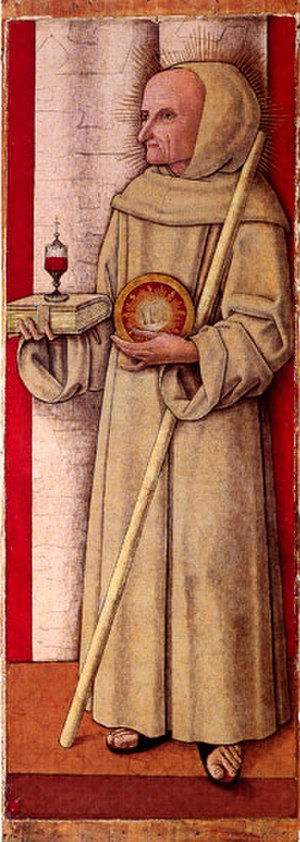
Pietro Alemanno
Pietro Alemanno, Skt. James fra Marches, fresco
Pietro Alemanno var en østrigsk-italiensk renæssancemaler. Han er født i Göttweig, Østrig og døde i Ascoli Piceno, Italien. Han var i lære sammen med Carlo Crivelli og malede alterstykket Jomfru og barn mellem den hellige Michael, Biaise, Jerome, og Nicholas for kirken Santa Maria della Carita. En række af hans værker er nu at finde i Pinacoteca Civica Fortunato Duranti.